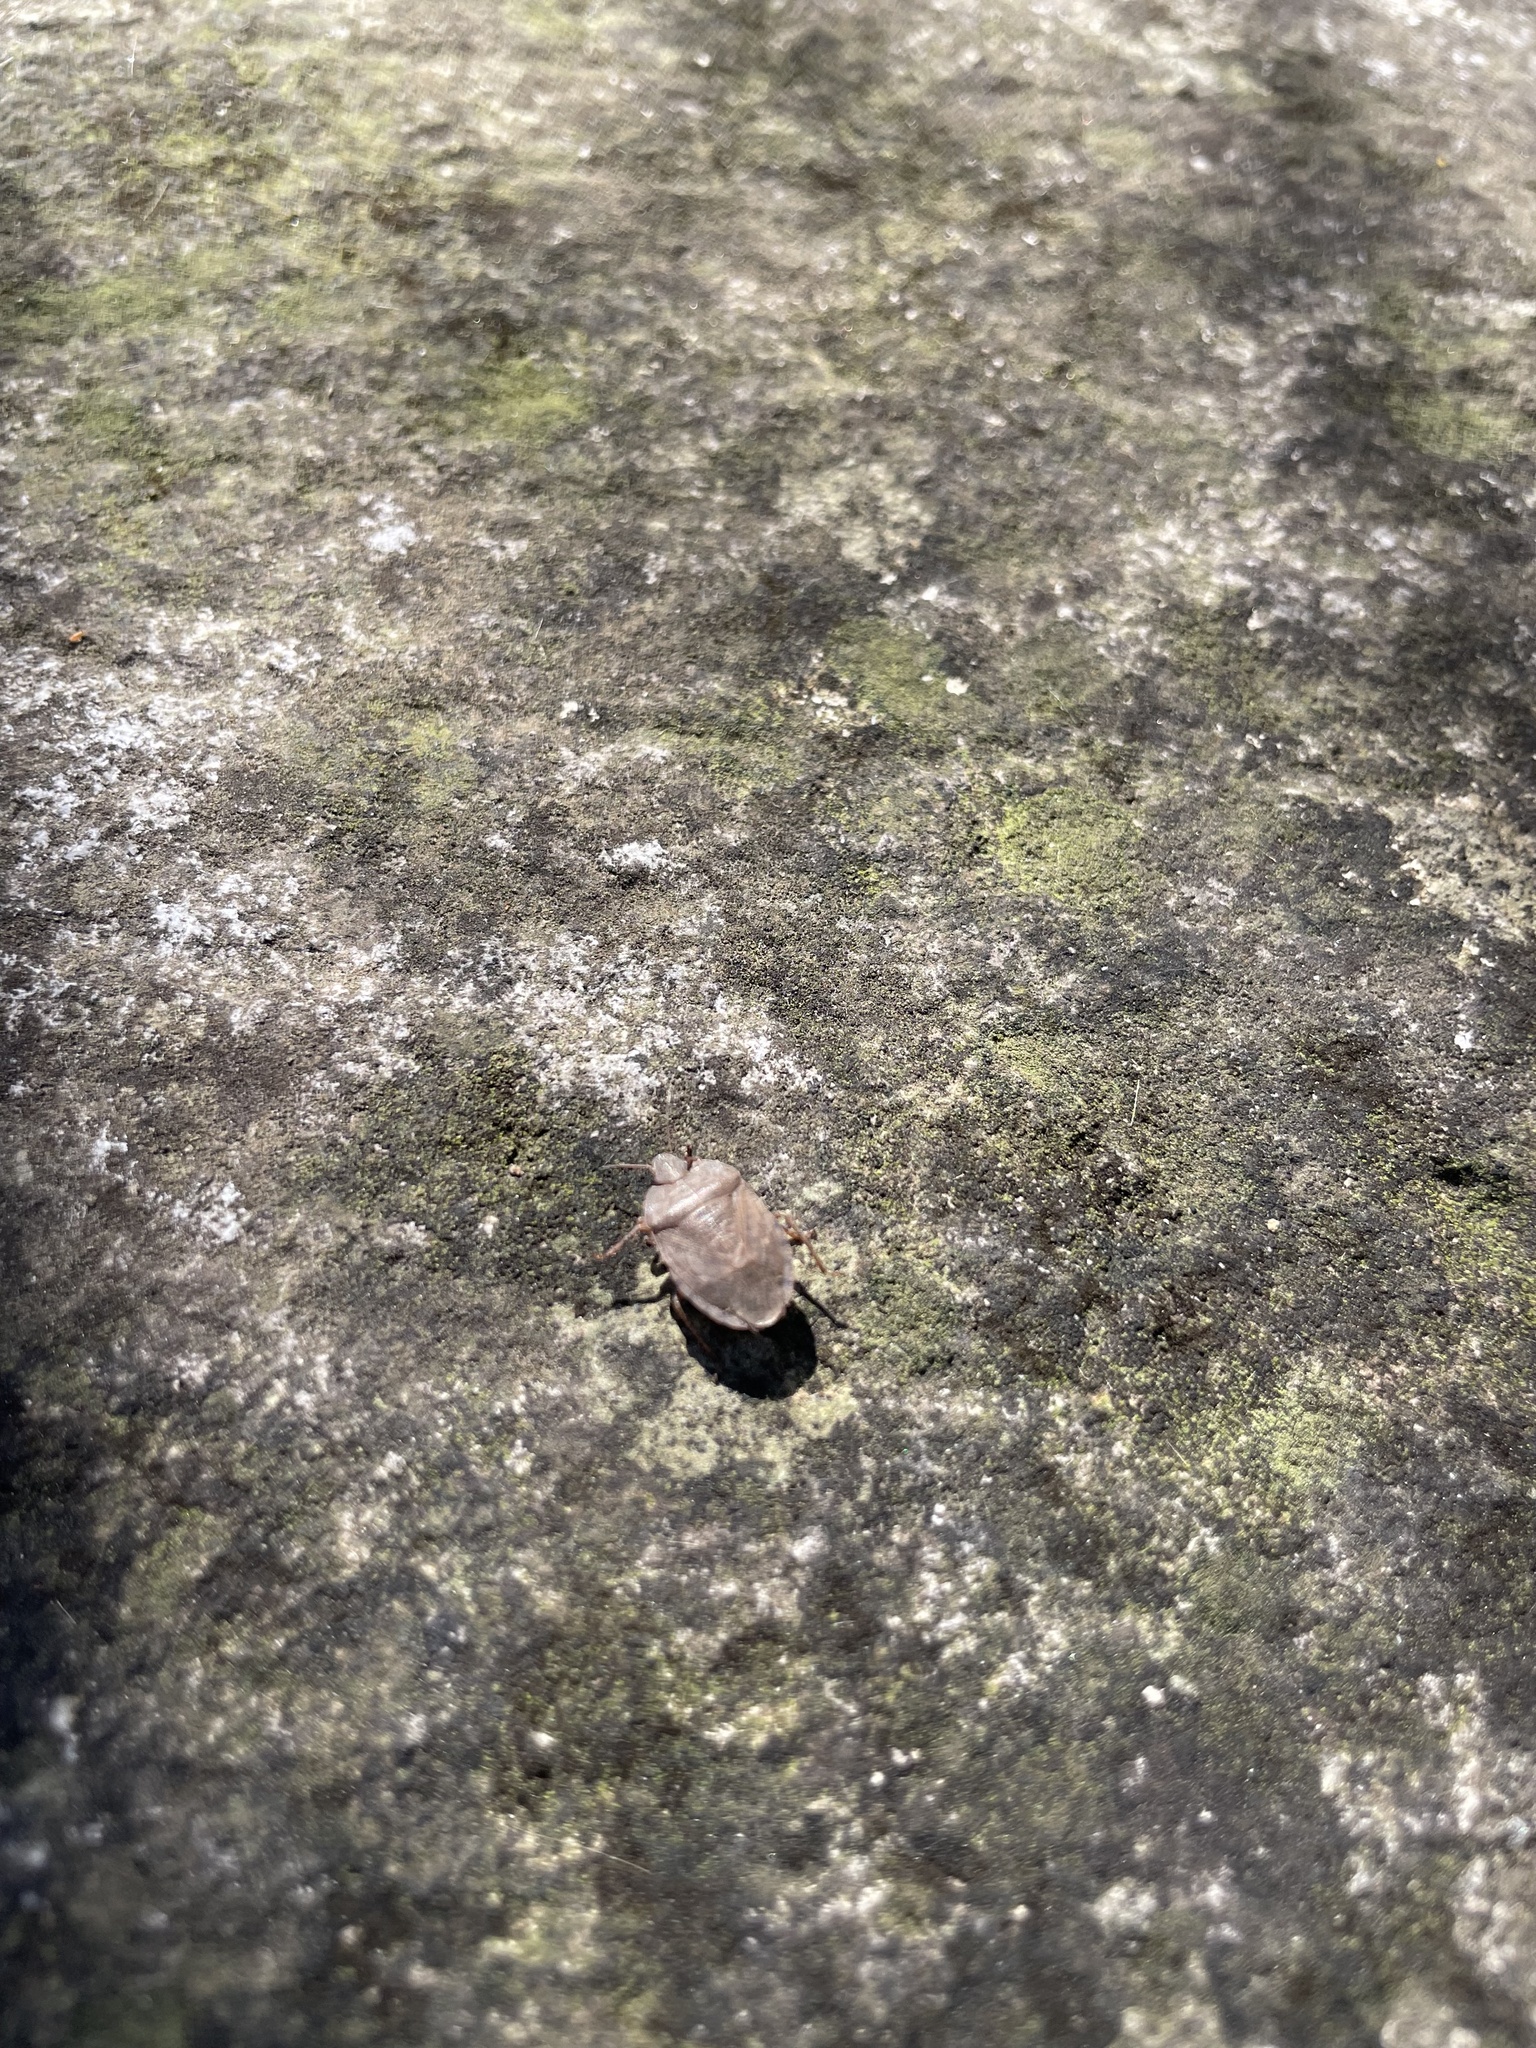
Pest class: stink_bug